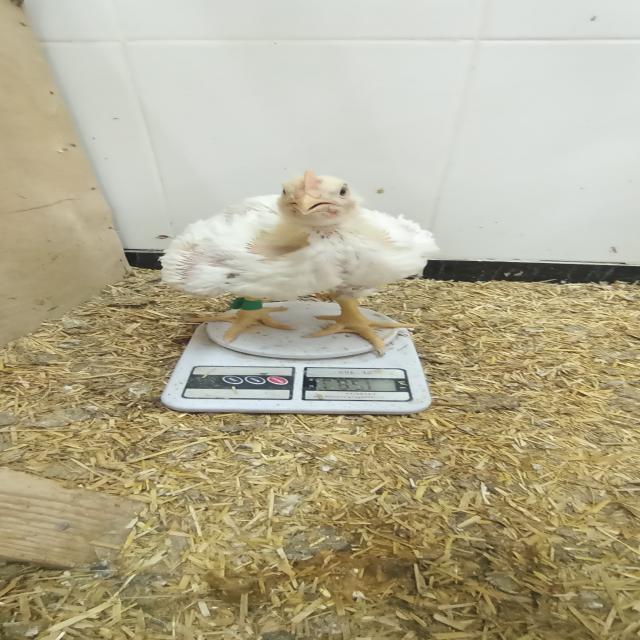
Weight: 1288 g